Gong Yoo

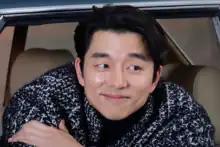
Gong in October 2021

In 2021, Gong Yoo starred in Lee Yong-ju's action thriller film "Seo Bok" alongside Park Bo-gum. Gong plays a former intelligence agent who is caught up in the chase of catching the first human clone to uncover the secret to eternal life. Later that year, he appeared as the Recruiter ( the Salesman) in the first season of "Squid Game", a role he reprised in the first episode of the second season in 2024. His brief appearance in the second season received positive reviews from fans on social media.